Wainwright, Alberta

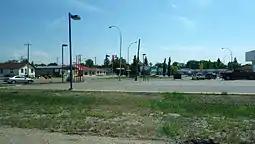
An entrance road to Wainwright

Originally named Denwood by settler James Dawson in 1905, the town was relocated by the Grand Trunk Pacific Railway west-northwest and renamed Wainwright after General William Wainwright, the second vice-president of railway. The original townsite opened with post office in 1907 along with Denwood Hotel and store. The post office and hotel (becoming Wainwright Hotel) relocated to Wainwright in 1908 with the old townsite later becoming CFB Wainwright.